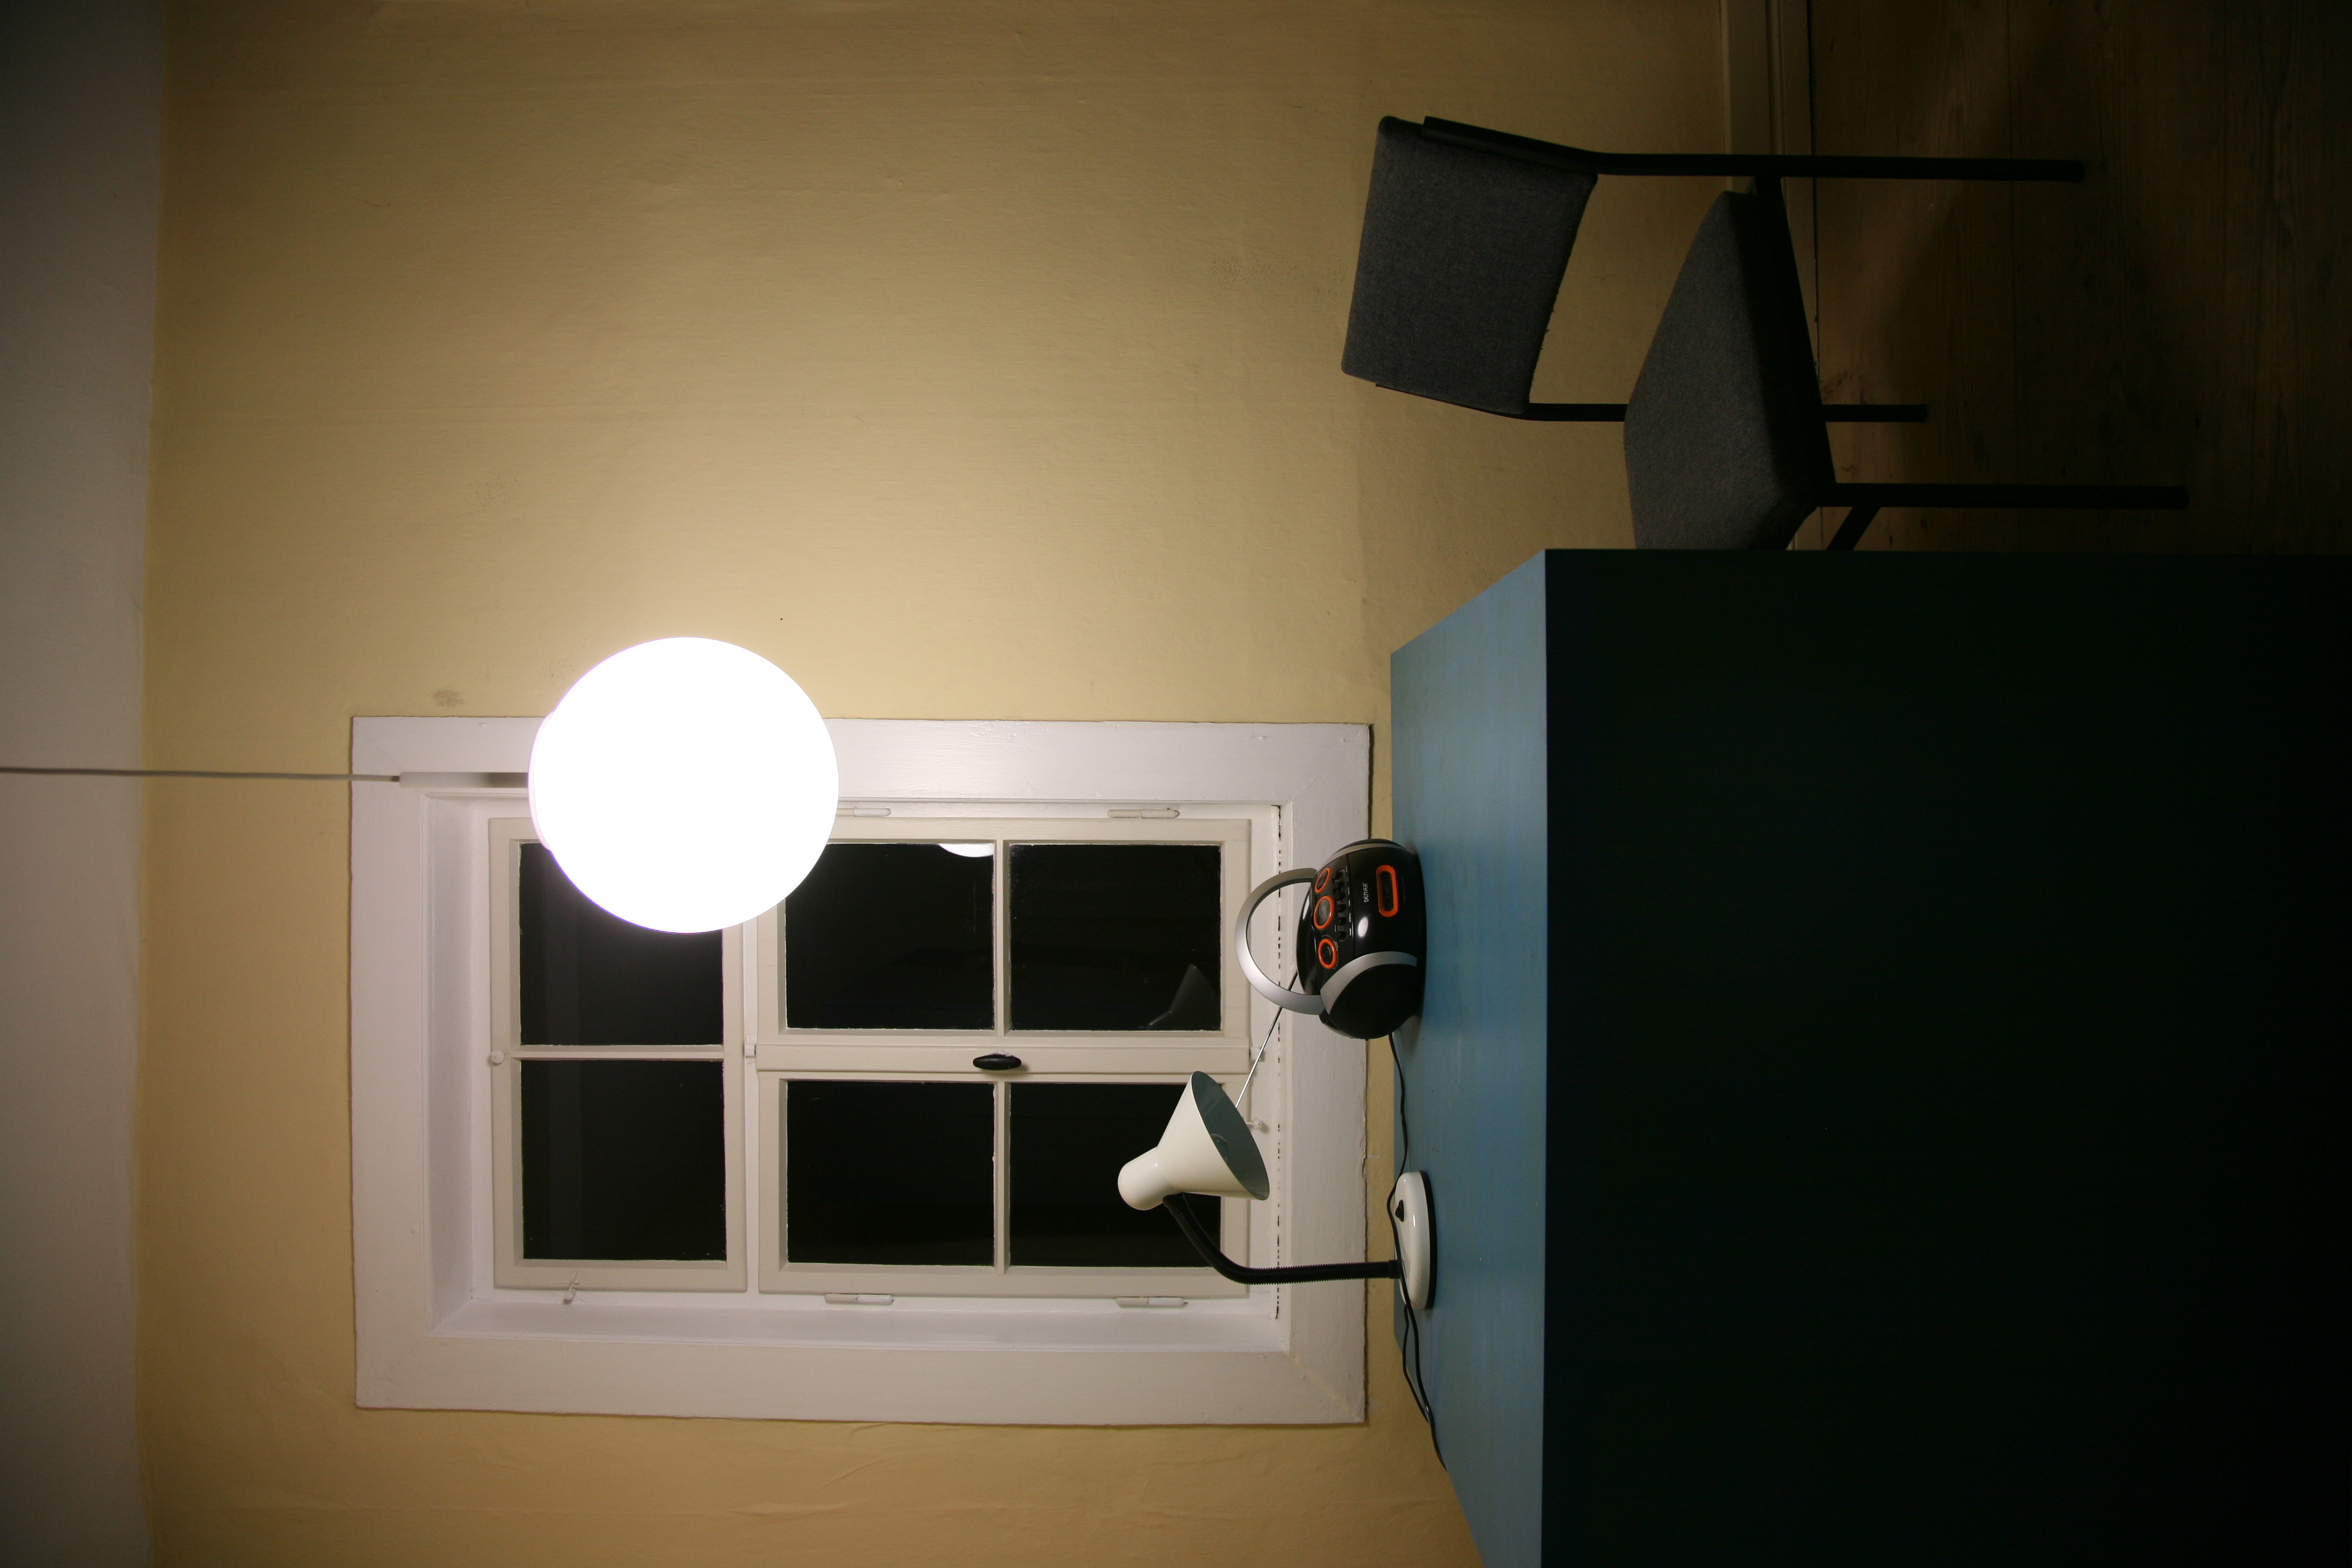
desk, table, light, wood, white, house, floor, window, chateau, home, castle, living room, furniture, room, lighting, bedroom, apartment, interior design, design, germany, allemagne, chambre, thuringia, weimar, zimmer, thuringe, burg, residenzschloss, th ringen, strenge, austerity, window covering